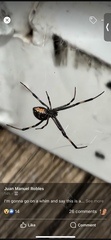
Species: Lactrodectus_hesperus